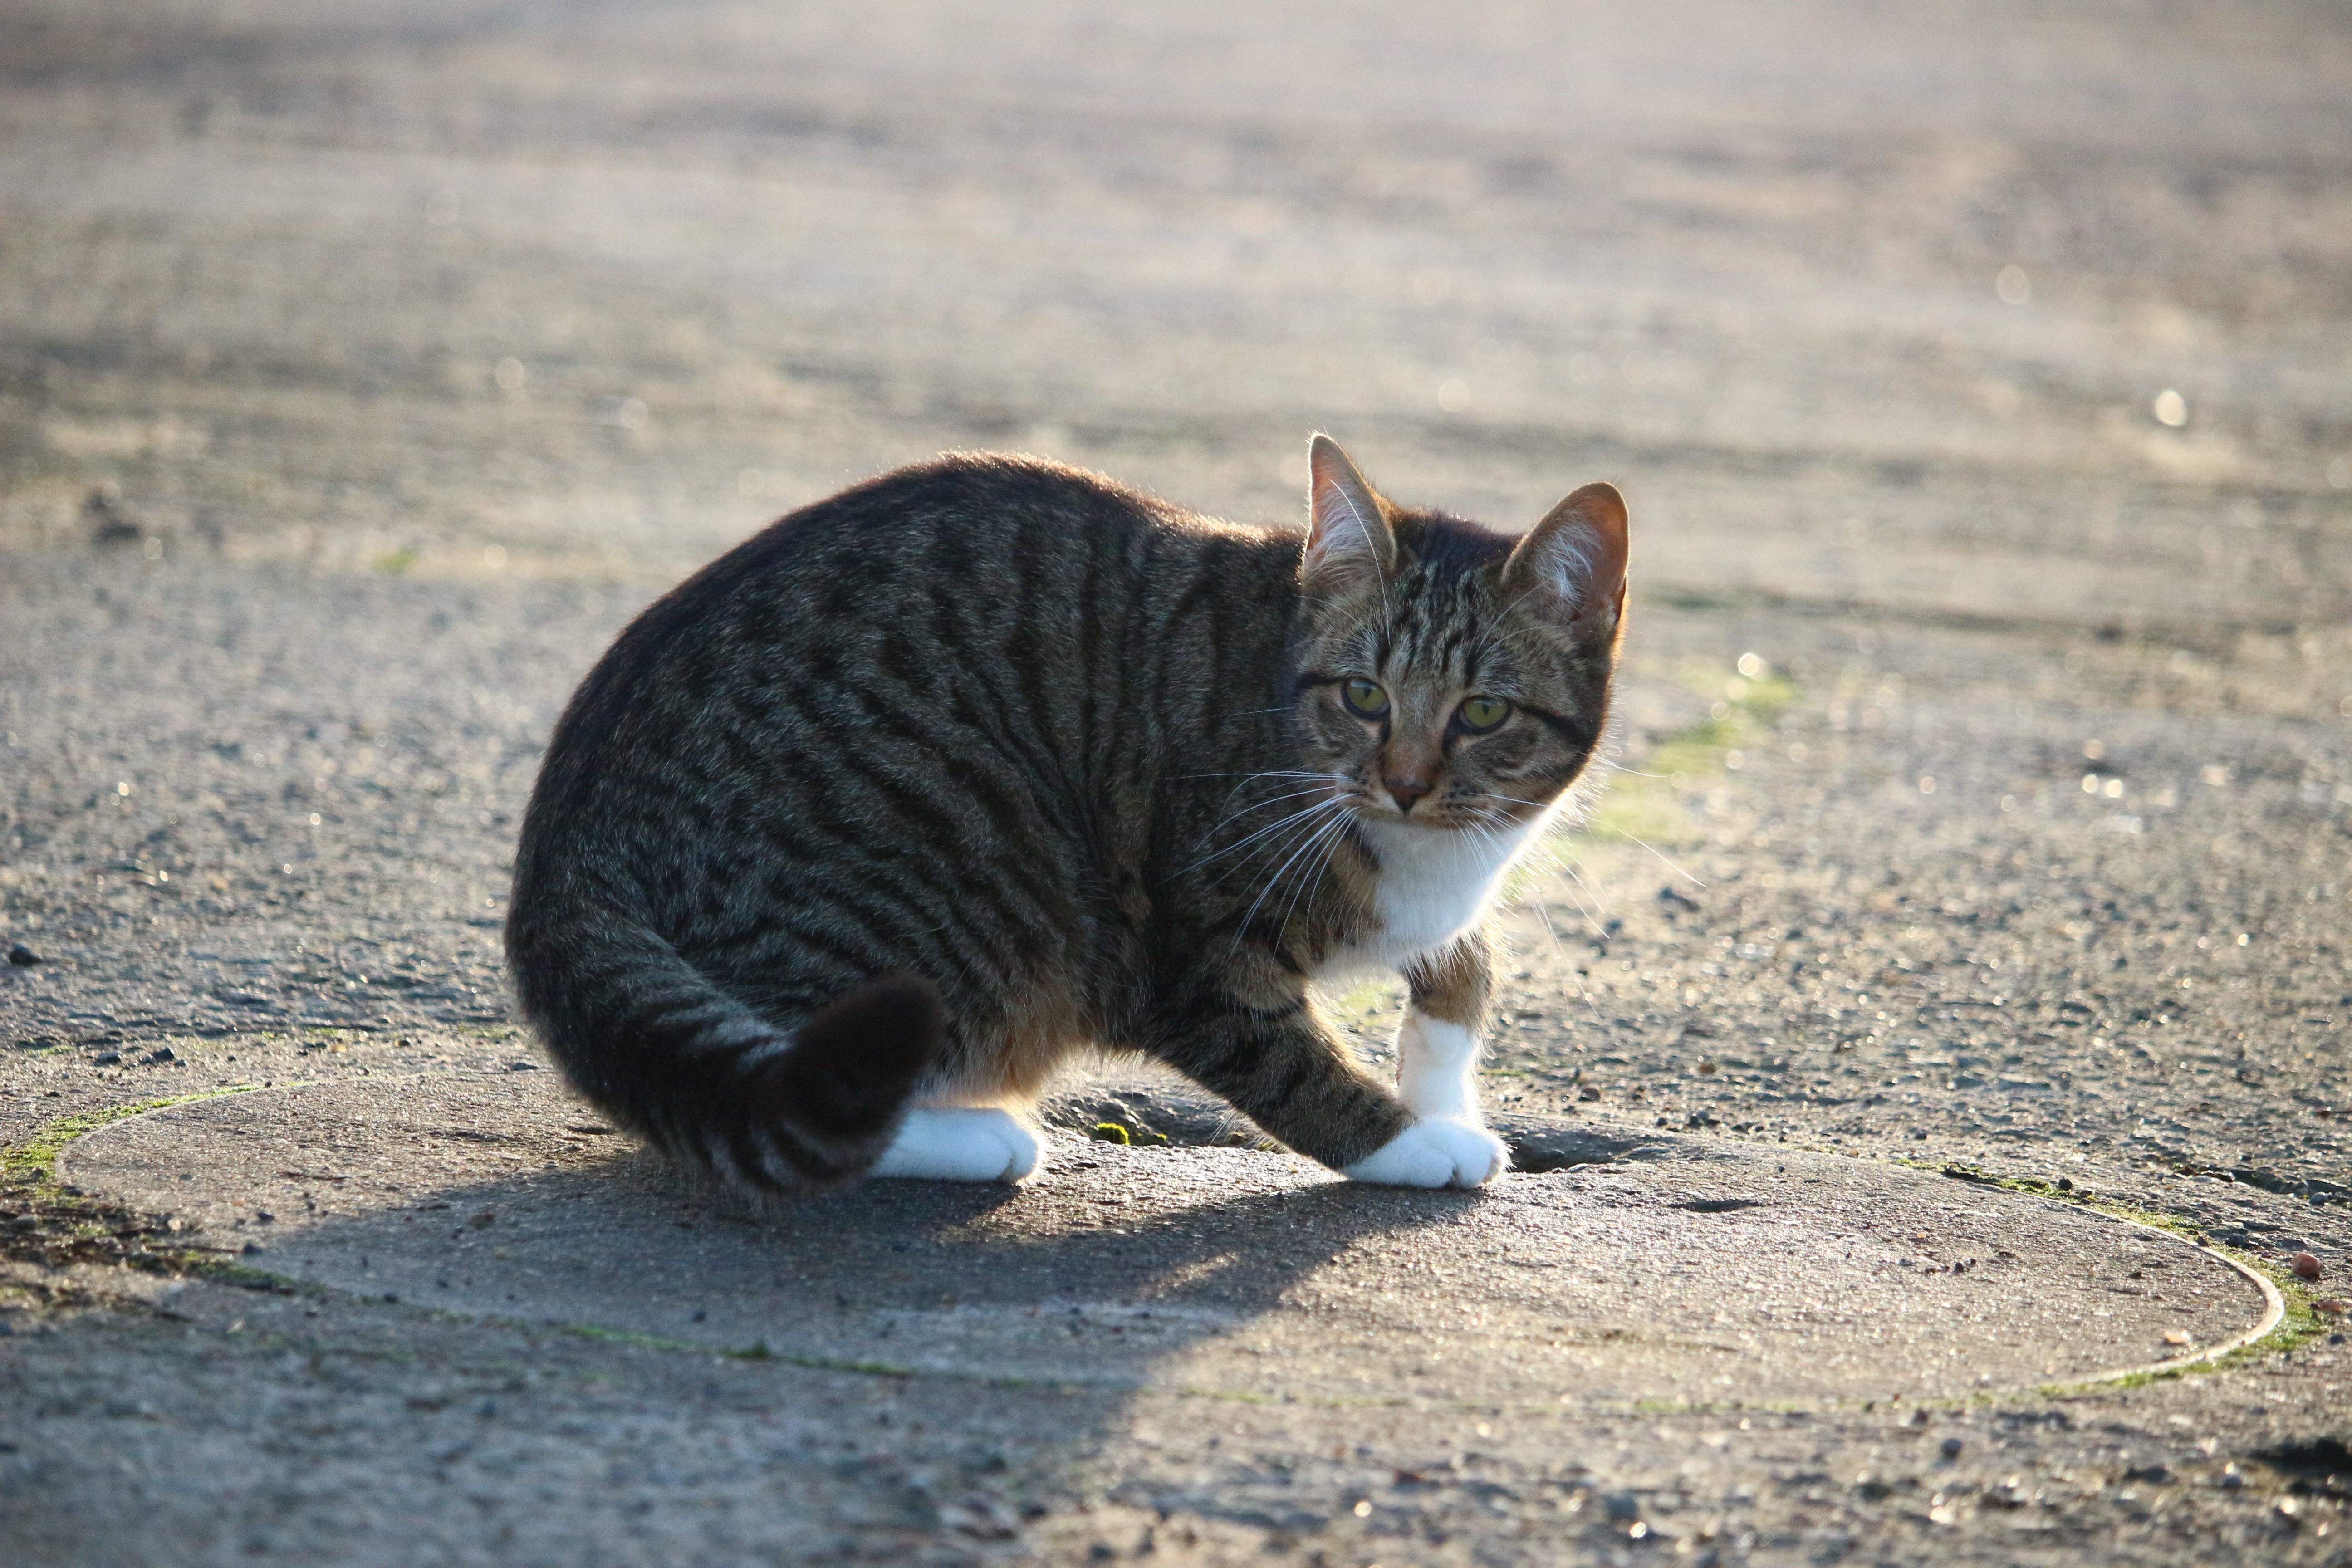
kitten, cat, mammal, fauna, whiskers, vertebrate, domestic cat, mackerel, young cat, tabby cat, european shorthair, wild cat, small to medium sized cats, cat like mammal, domestic short haired cat